Dominique Baratelli

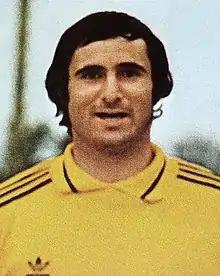
Baratelli in 1975

Dominique Baratelli (born 26 December 1947) is a French former professional footballer who played as a goalkeeper.